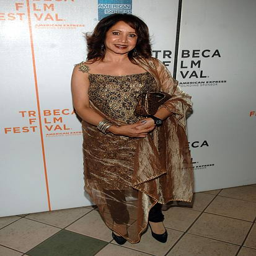
film director attends the premiere during festival .